The Brain of Morbius

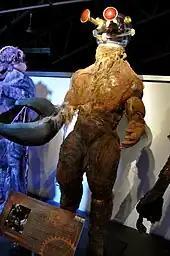
Morbius, on display at the Doctor Who Experience

The Doctor warns the Sisterhood about Morbius' survival. They return him to the castle, where Morbius realizes that the Time Lords tracked him down. He forces Solon to immediately place him in the body using an untested artificial head. Condo recognizes his lost arm on the body and attacks Solon, knocking over Morbius' brain; Solon shoots Condo and forces Sarah to assist in his stead. Sarah regains her sight, but is immediately attacked by a berserk Morbius, who kills Condo and a sister before being tranquilised by Solon.